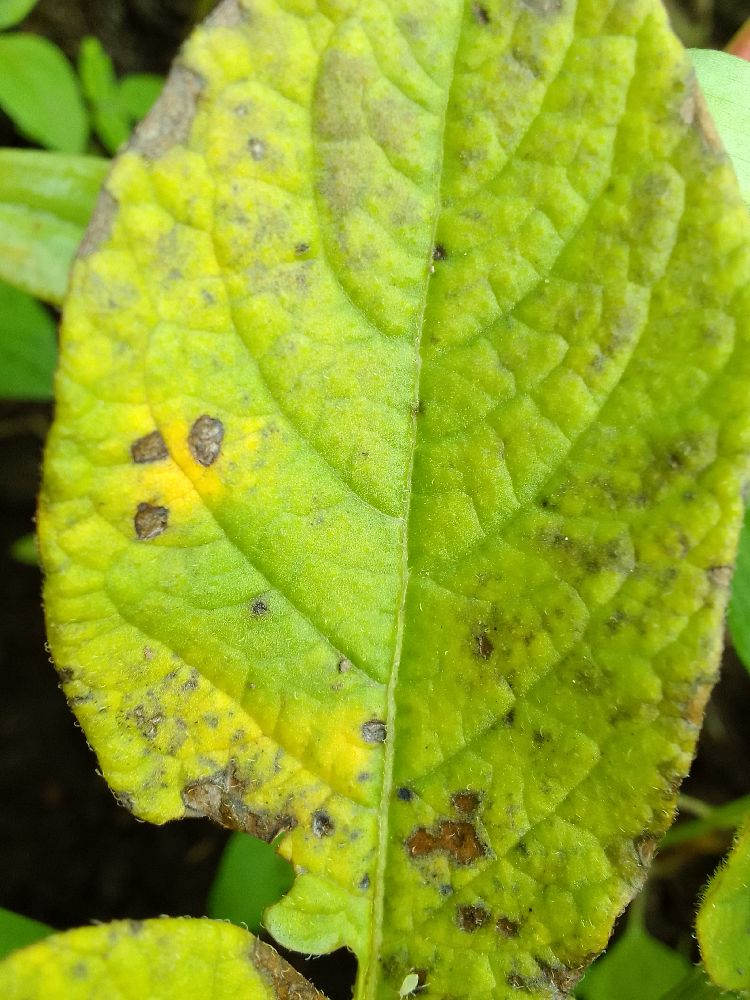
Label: Early blight